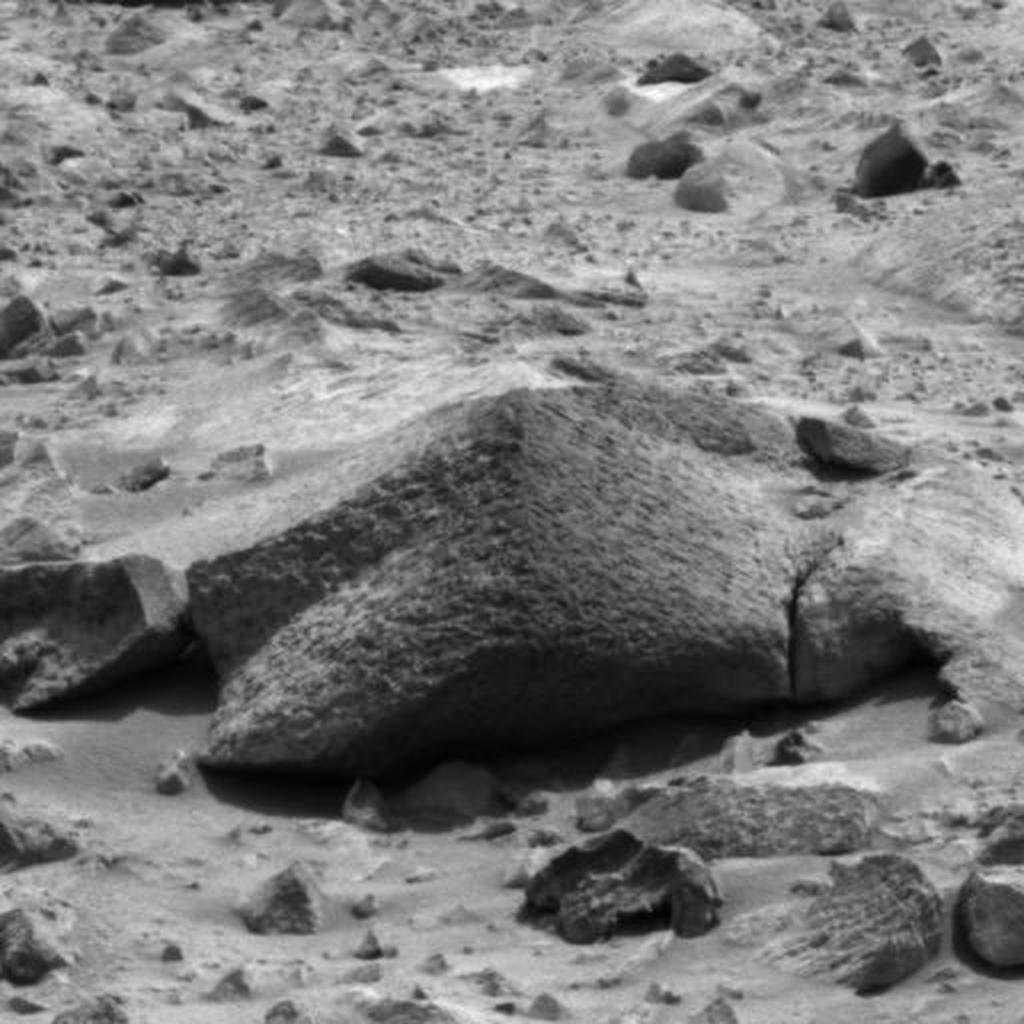
Surface features visible: Rock Outcrops, Float Rocks, Clasts, Rock (Round Features), Soil, Nearby Surface